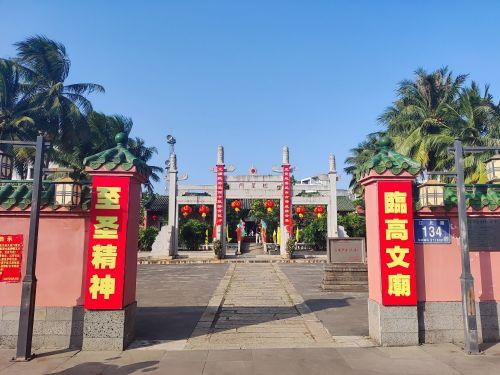
地标名称：临高文庙
所在城市：省直辖县级行政区划·临高县